West Ewell and Ruxley Residents' Association

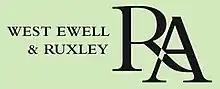
WERRA logo

The West Ewell and Ruxley Residents Association (WERRA) was formed in 1956 to give local people an independent voice about their area. It is one of 11 independent Residents Associations (RAs) that form the Residents Associations of Epsom and Ewell.